Charles B. Stone III

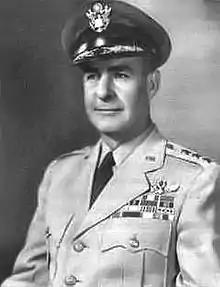
Lieutenant General Charles B. Stone III.

Lieutenant General Charles Bertody Stone III (March 28, 1904 – May 17, 1992) was an officer in the US Air Force. During World War II, he served as Chief of Staff, Headquarters Army Air Forces, China-Burma-India Theater. During the Cold War, he served as Commander, Continental Air Command, Mitchel Field, New York between 1955–1957.